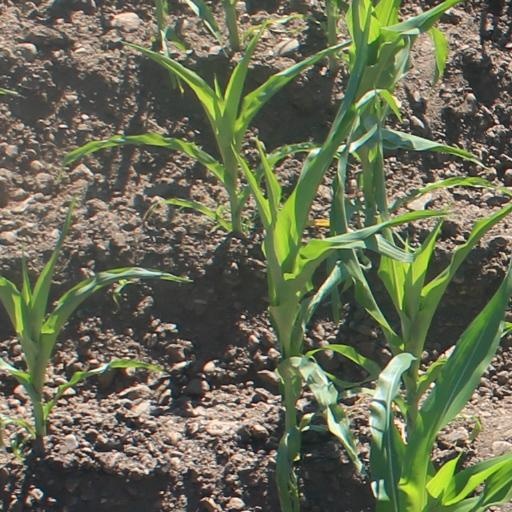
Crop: maize; corn